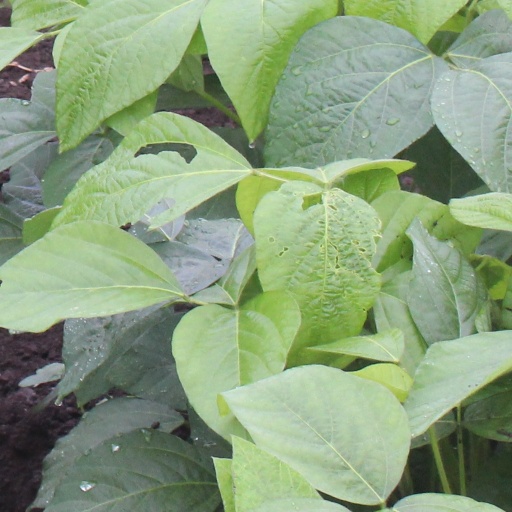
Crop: soybean